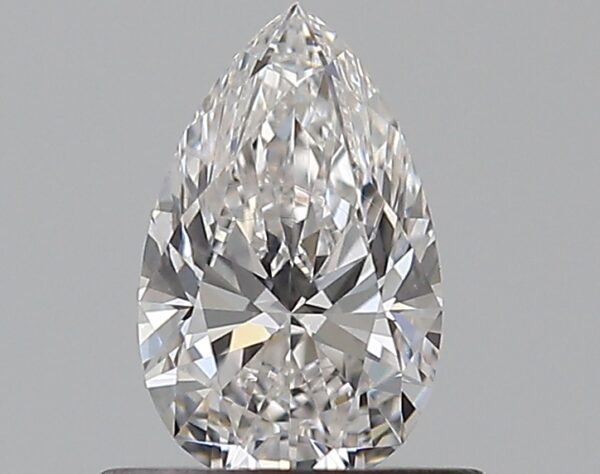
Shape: pear
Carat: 0.51
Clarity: VVS1
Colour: G
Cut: EX
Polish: EX
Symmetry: EX
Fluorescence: N
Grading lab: GIA
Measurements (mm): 6.97 x 4.34 x 2.71